Brad Topol

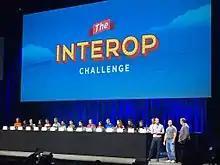
photo from the OpenStack Interop Challenge

Topol first gained eminence in the OpenStack community through his work on security. He is project lead for the OpenStack Interoperability Challenge effort. Topol is also a Kubernetes contributor and serves as a member of the Kubernetes Conformance Workgroup. He is a frequent keynoter and presenter at conferences.